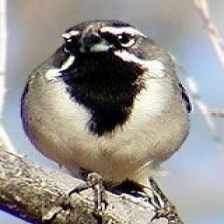
Species: BLACK-THROATED SPARROW
Scientific name: AMPHISPIZA BILINEATA